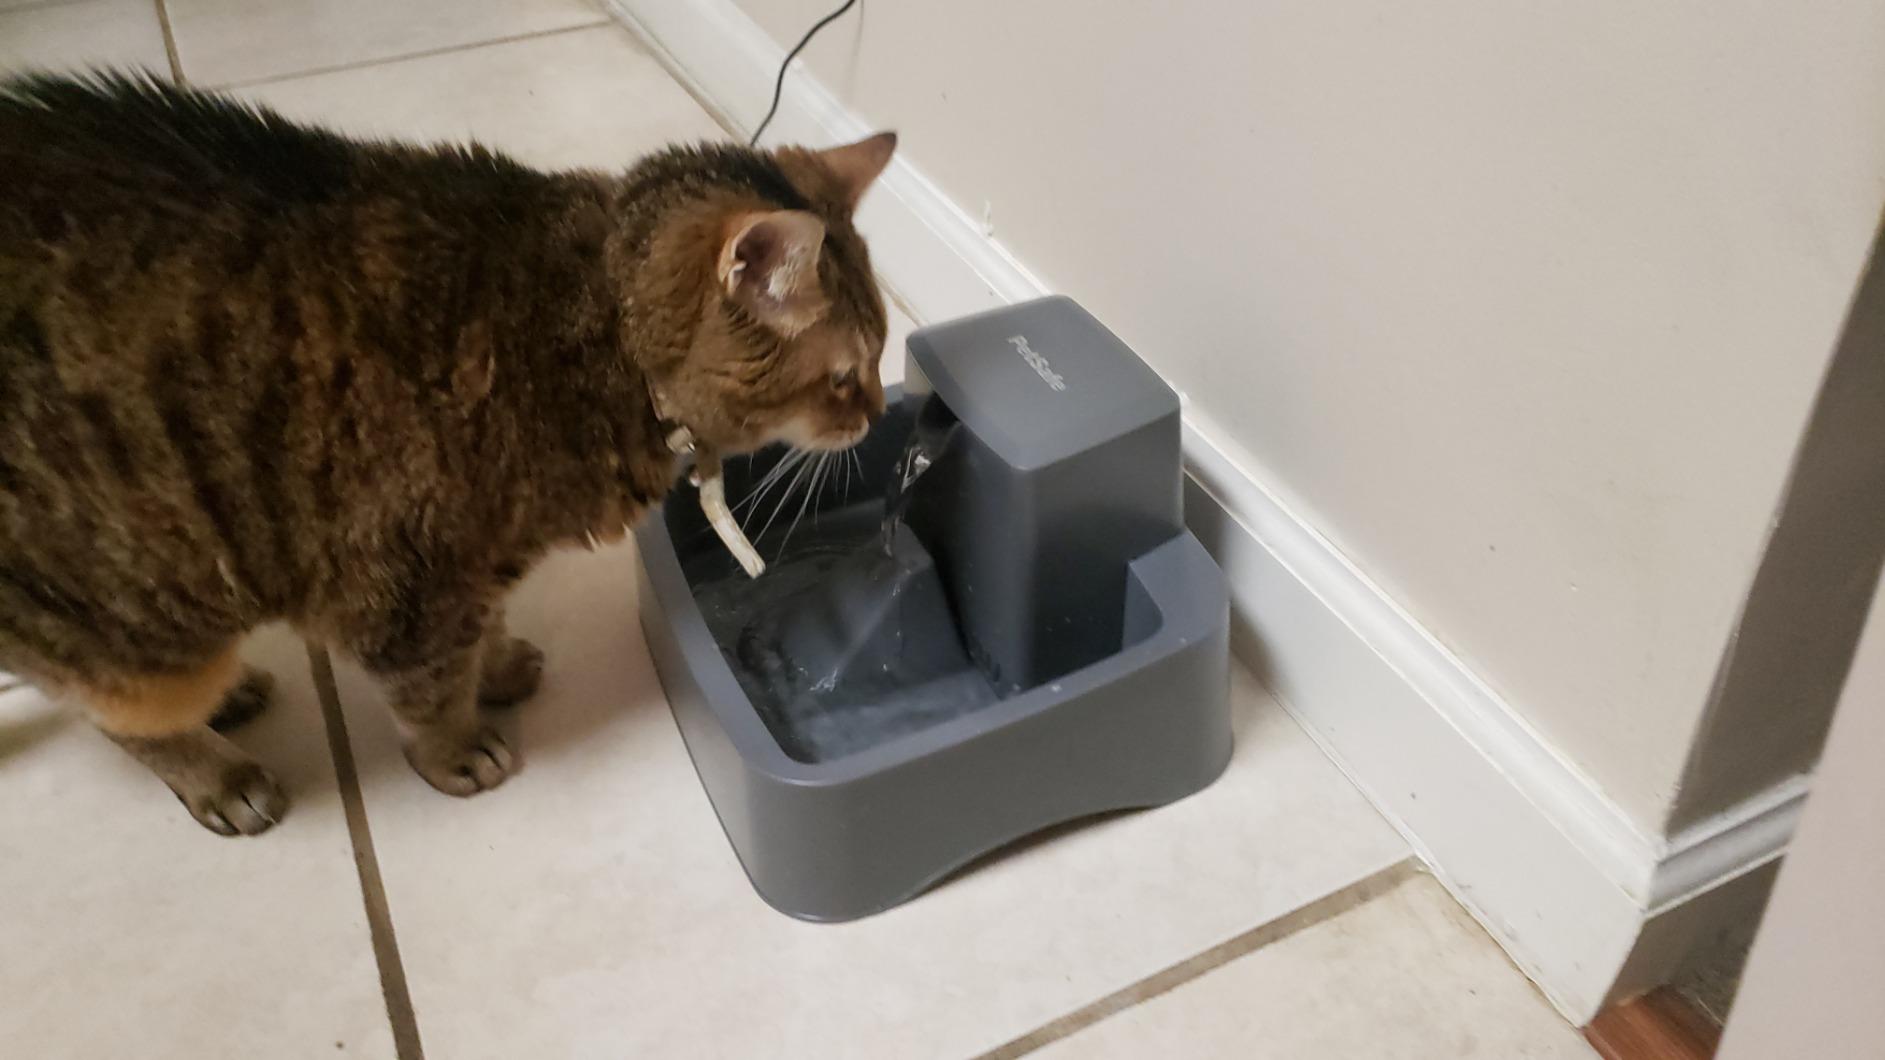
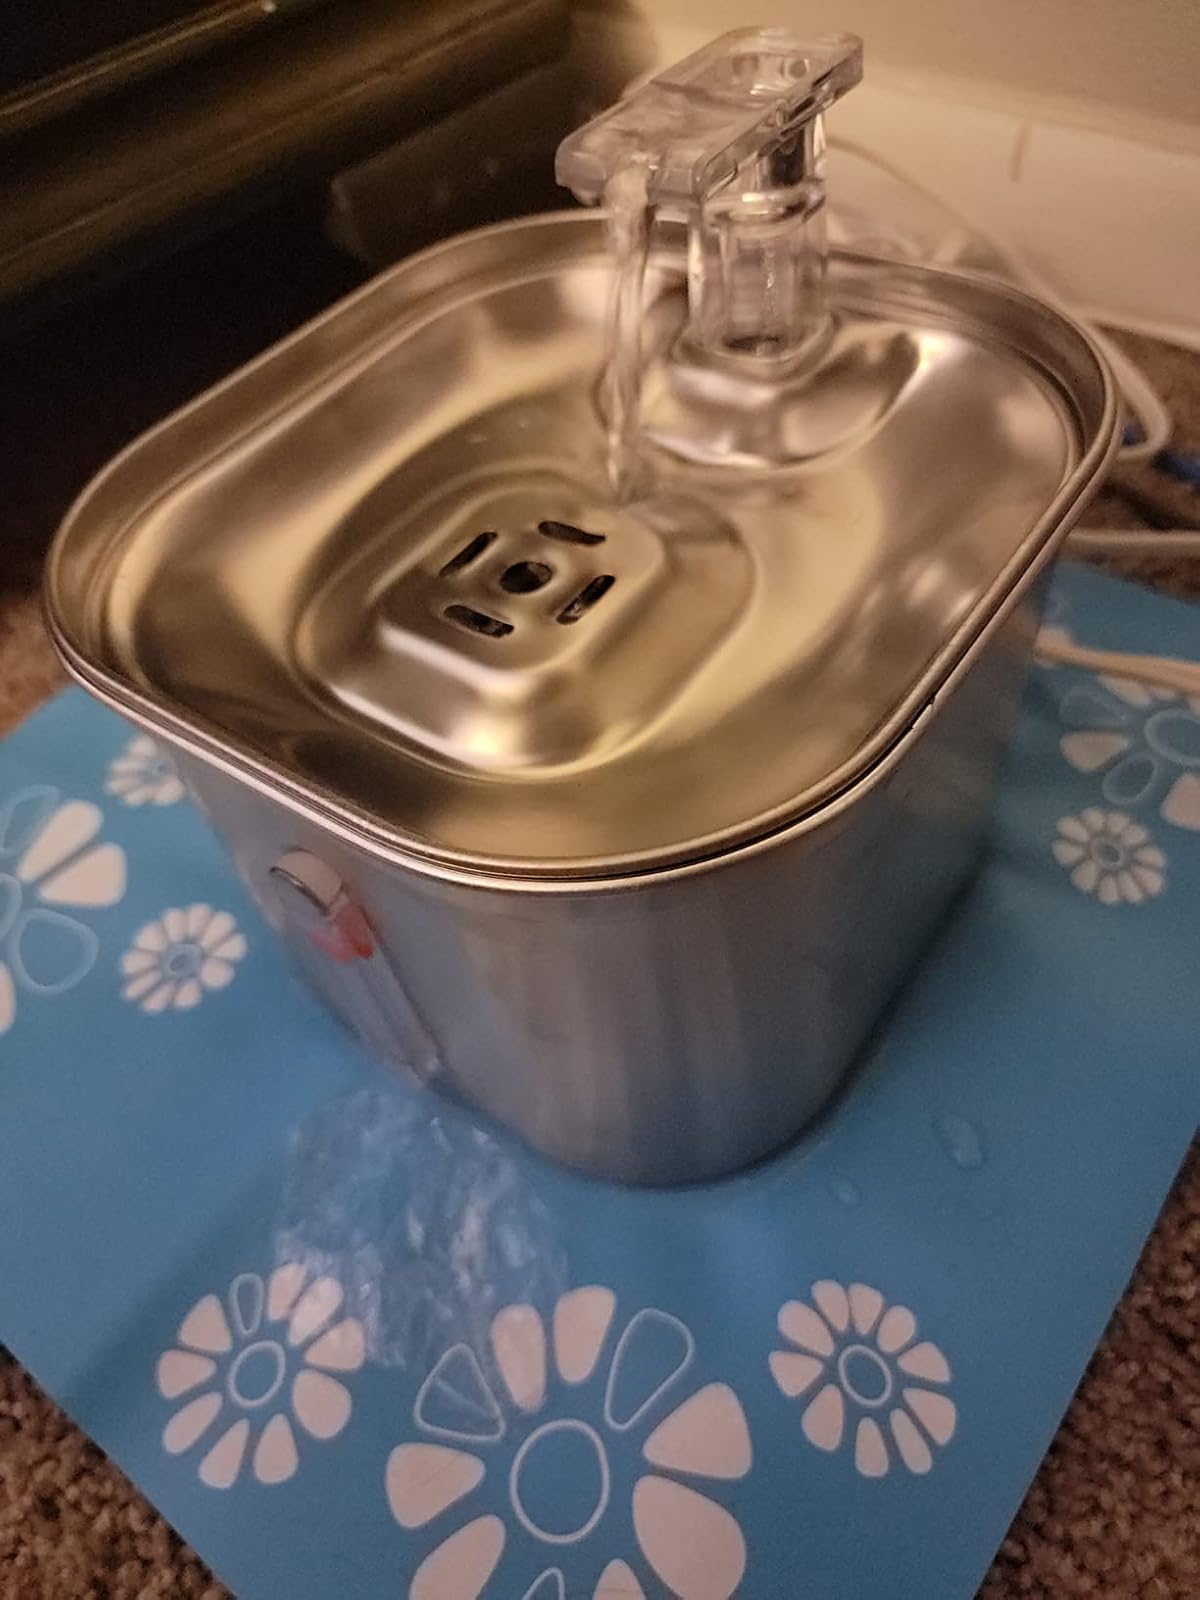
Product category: items_bowl
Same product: no